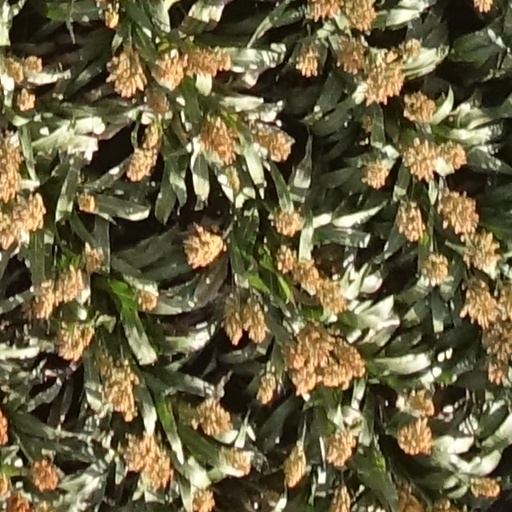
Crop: sorghum